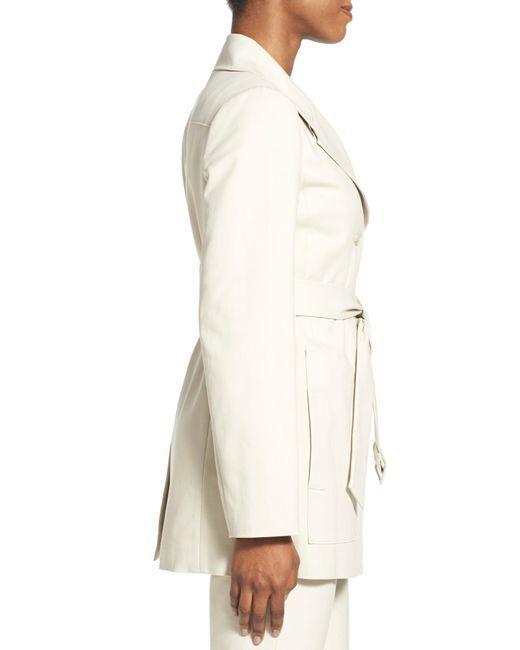
Damen Taillierte Jacke mit Gürtel beige